Earls Cove, British Columbia

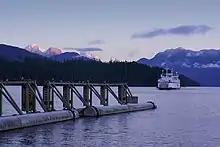
BC Ferry arriving at Earls Cove

Earls Cove was named indirectly after an early pioneer of the area, Mr. Earl: the name was officialized in the plural form (rather than the possessive "Earl's") at the request of the community, as there were several families named Earl in the area.